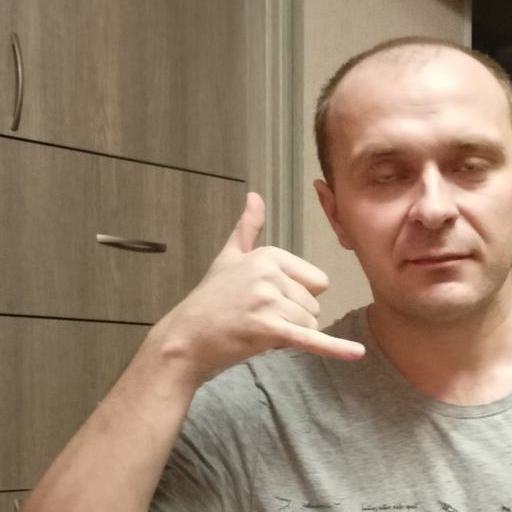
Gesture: call